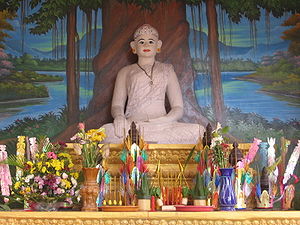
Sihanoukville / Kultur
Yeay Mao, en skytsgudinde, som især dyrkes i Sihanoukville provinsen. Dette alter befinder sig ved Riem-pagoden.
Sihanoukville, også kendt som Kampong Som, er en havneby og en provins i det sydlige Cambodja med kystlinje mod Thailandbugten. Havnebyen er et bycenter i vækst, som ligger 185 km sydvest for Cambodjas hovedstad Phnom Penh. Byen og provinsen er opkaldt efter den tidligere kong Norodom Sihanouk, og byen voksede op omkring Sihanoukville havn. Anlæggelsen af denne havn påbegyndtes i juni 1955, og den var den eneste dybvandshavn i Cambodja. Havnens anlæggelse var delvis begrundet i Frankrigs dalende indflydelse i området, hvilket førte til at Vietnam styrkede sin kontrol over Mekongdeltaet og dermed begrænsede Cambodjas adgang til floden. Sihanoukvilles strande har gjort området til et populært turistmål.